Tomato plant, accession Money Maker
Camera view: bottom (45 deg); turntable rotation: 120 degrees
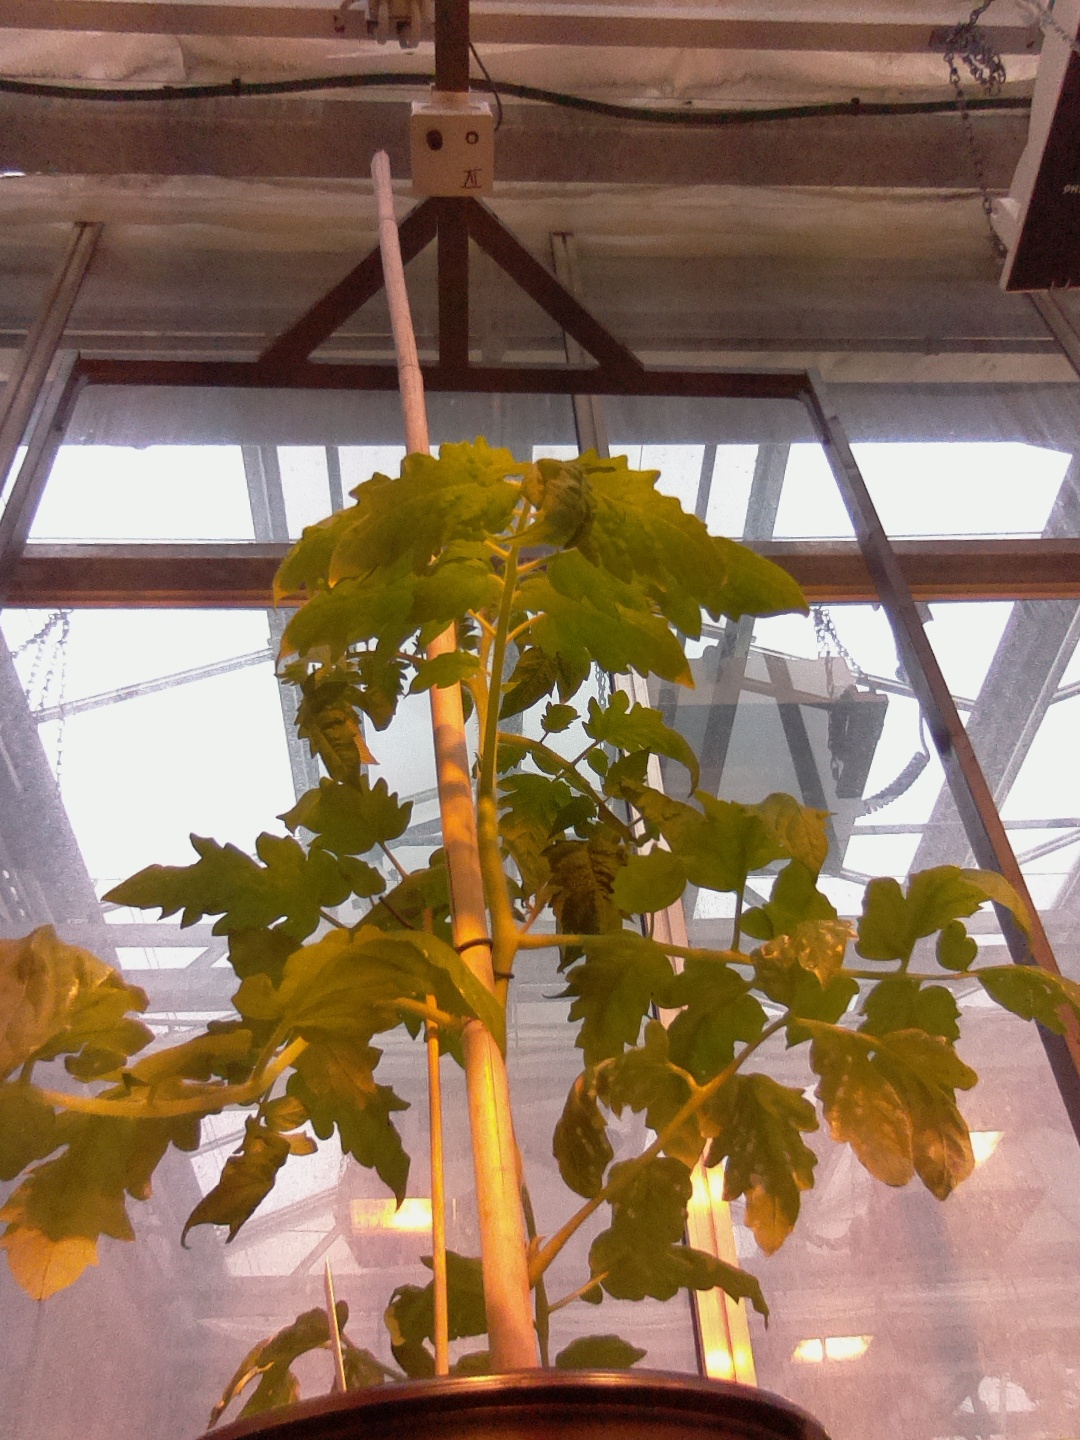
BBCH growth stage 20: First Side shoot start formed